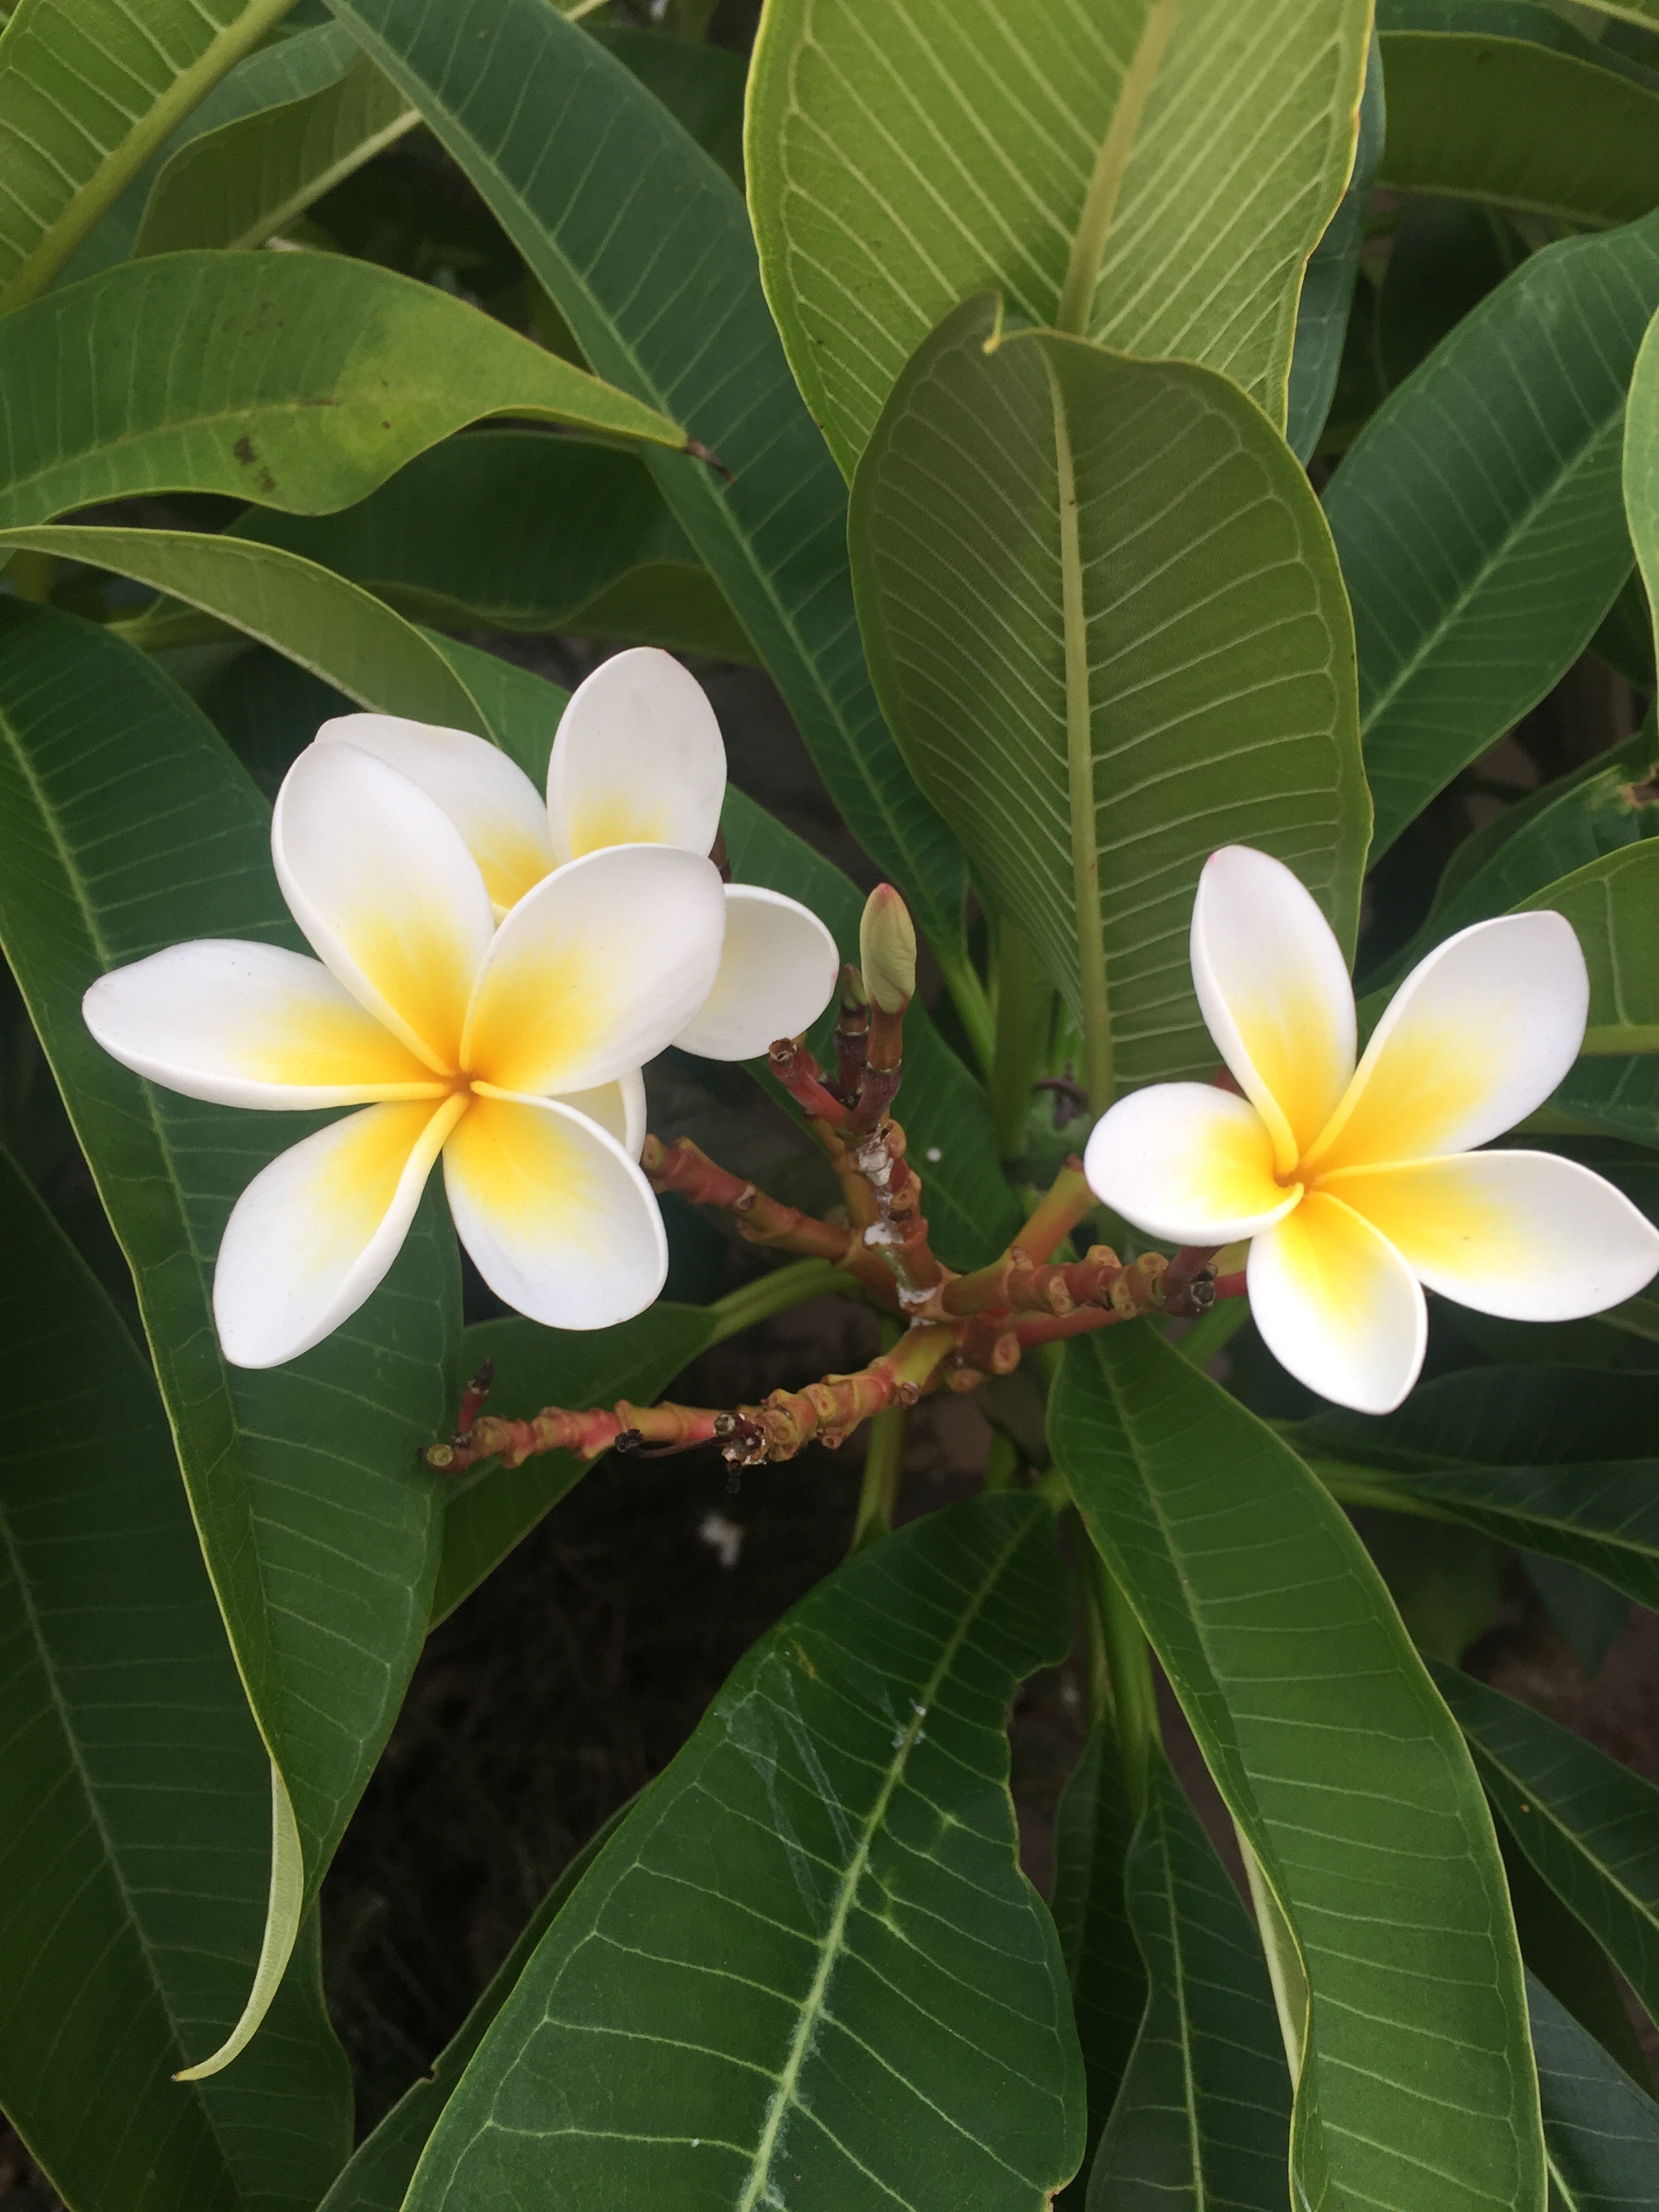
tree, blossom, plant, white, leaf, flower, bloom, floral, evergreen, botany, flora, freshness, flowers, shrub, fragrant, frangipani, jasmine, flowering plant, land plant